TotalEnergies

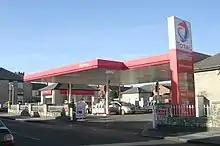
A total filling station in Wetherby, West Yorkshire

The company's headquarters is in the Tour Total in the La Défense district in Courbevoie, France, near Paris. The building was originally constructed between 1983 and 1985 for Elf Aquitaine; Total SA acquired the building after its merger with Elf in 2000.